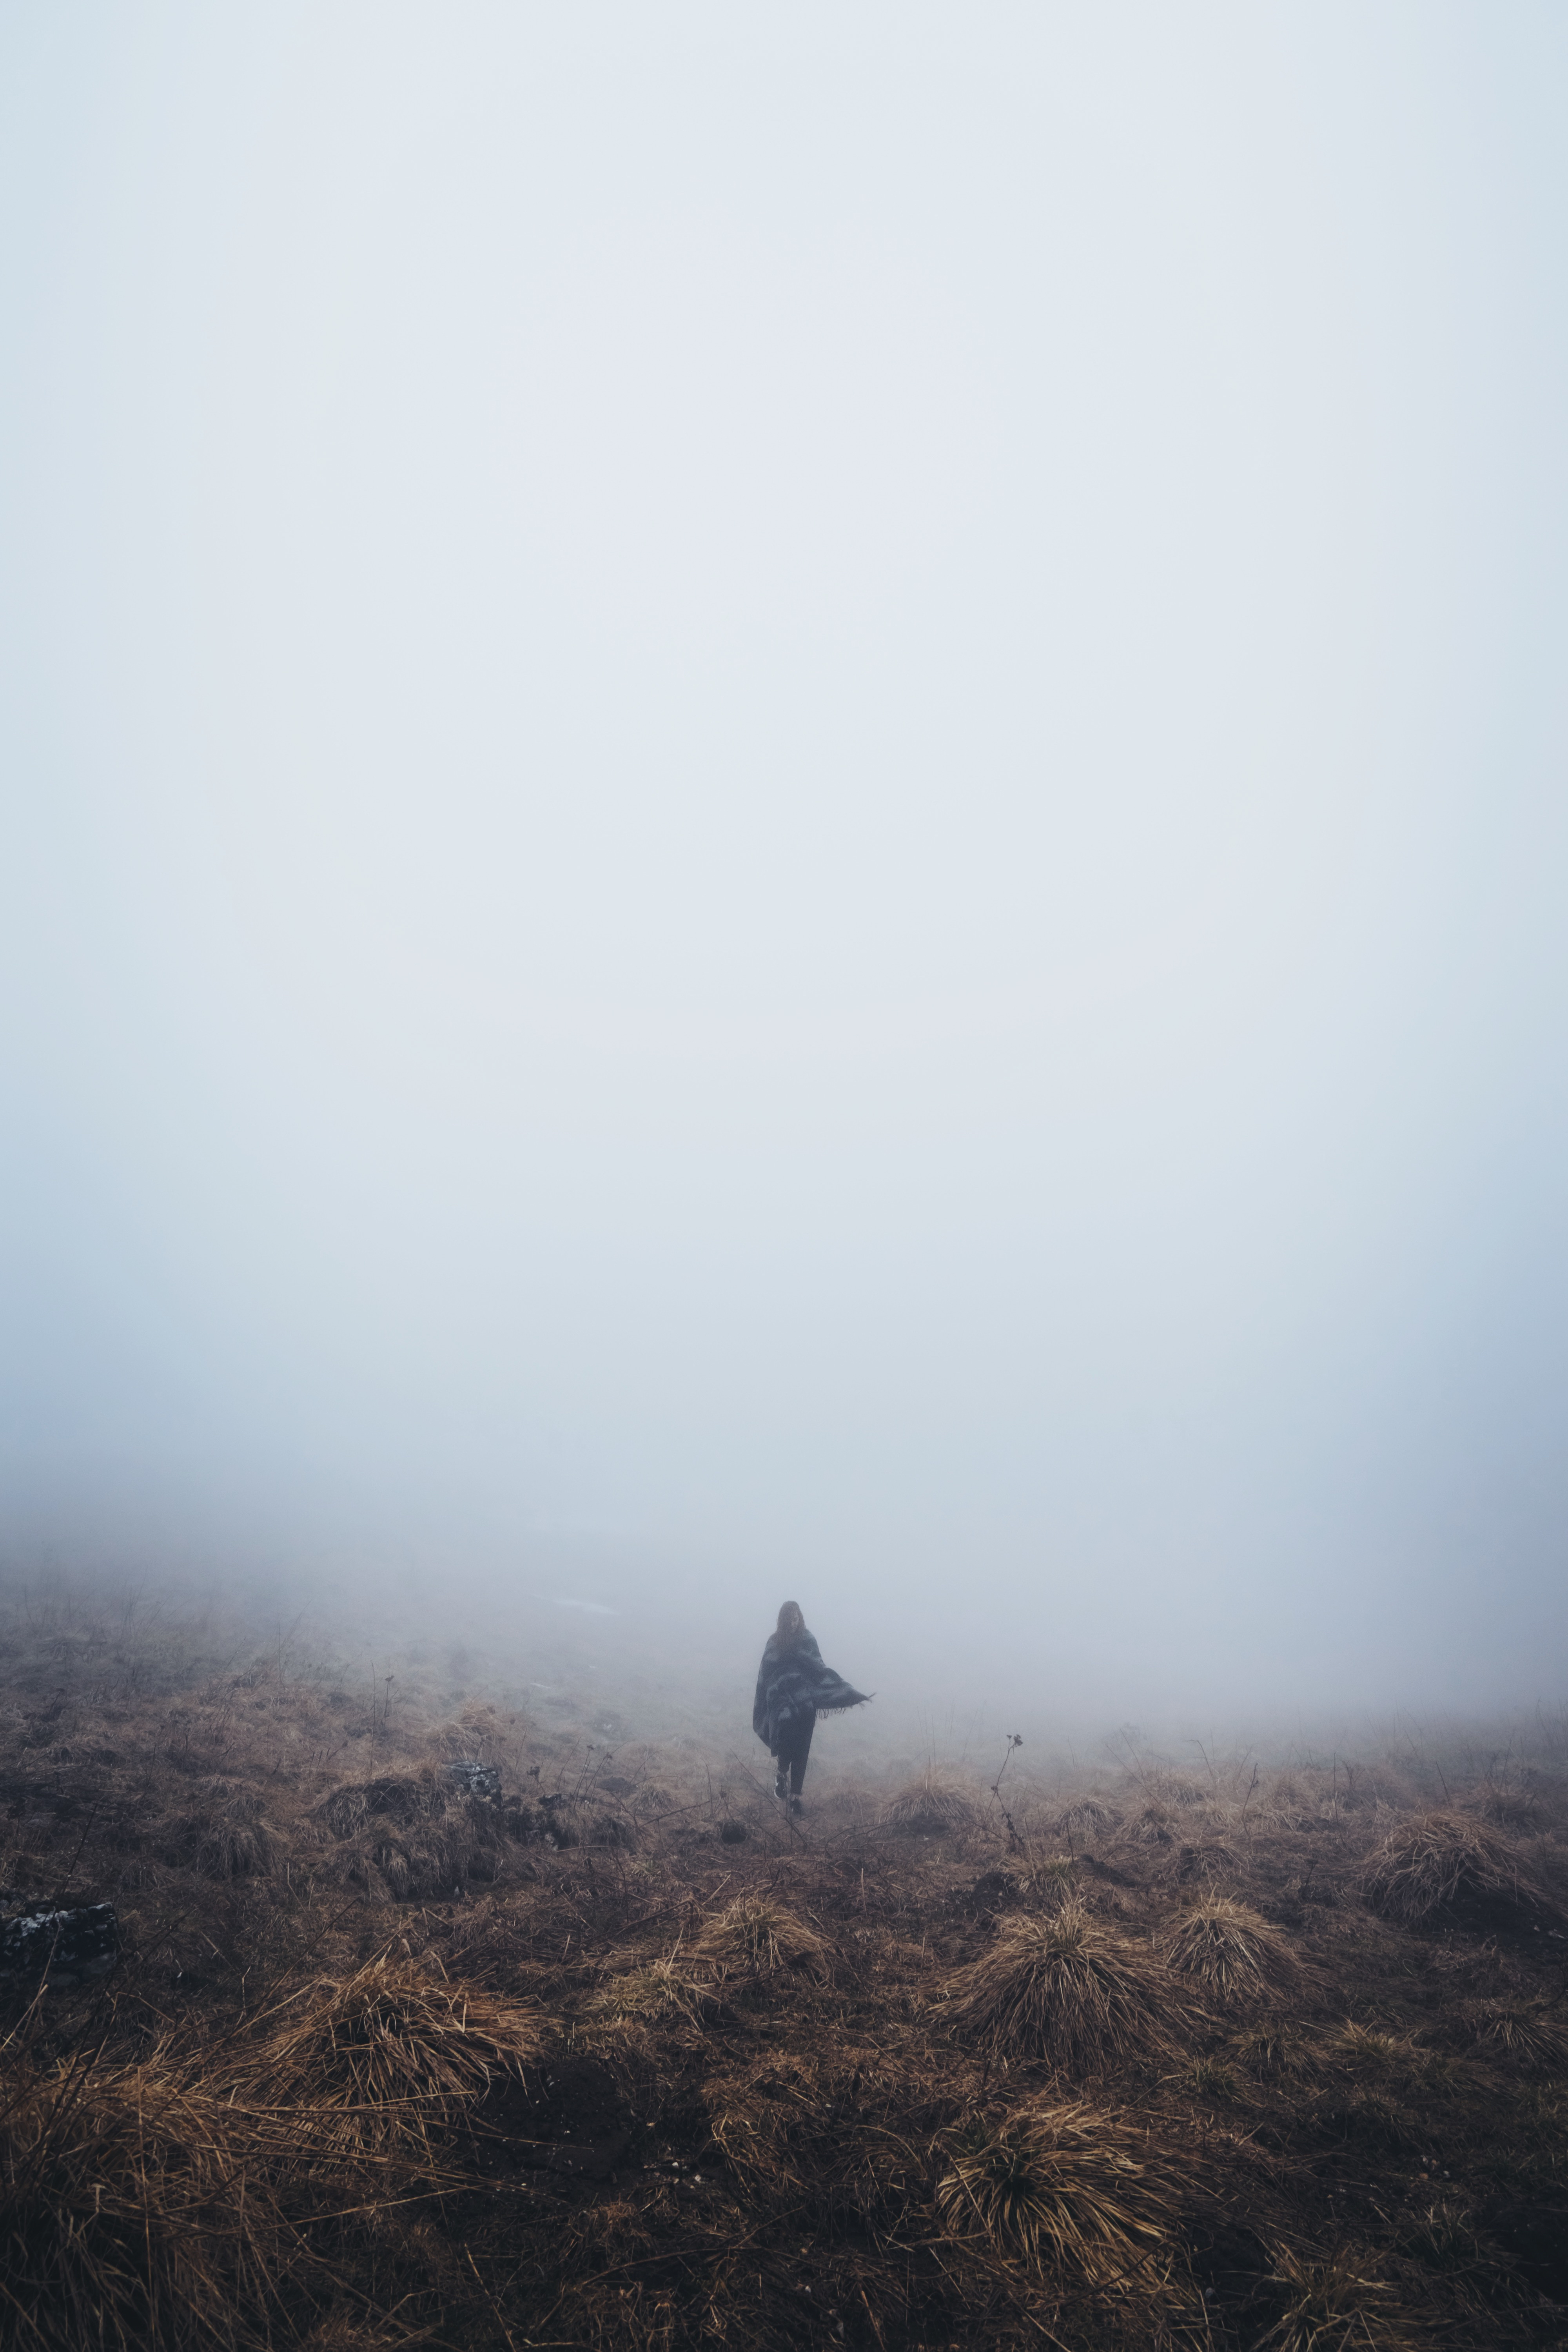
sea, horizon, mountain, cloud, woman, fog, mist, sunlight, morning, hill, dawn, female, weather, haze, lady, summit, atmospheric phenomenon, atmosphere of earth, mountainous landforms